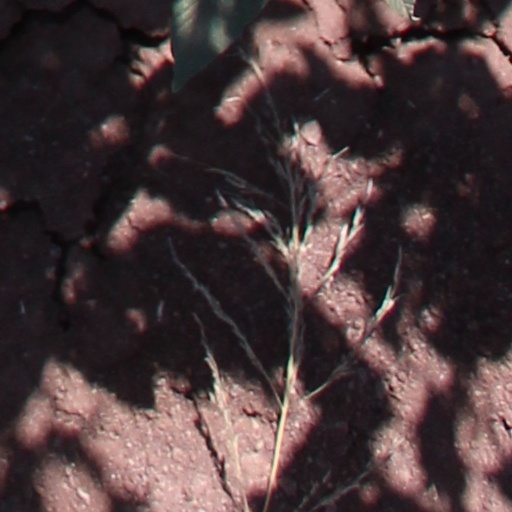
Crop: wheat